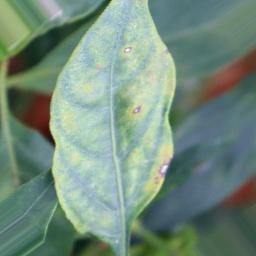
Label: cercospora